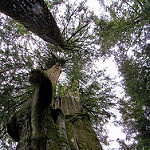
Label: forest